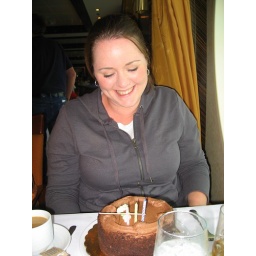
The cake my parents had sent over to our table after dinner.